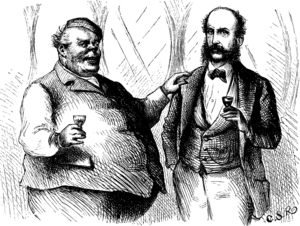
Le mot schnaps désigne dans les régions germanophones les eaux de vie. Et peut parfois faire référence aux alcools produits localement, en Allemagne, Autriche, Lorraine, Alsace, Luxembourg ou Suisse par exemple. En Suède et au Danemark, il est appelé snaps.